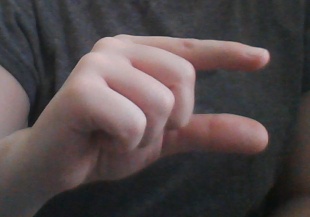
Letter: dal